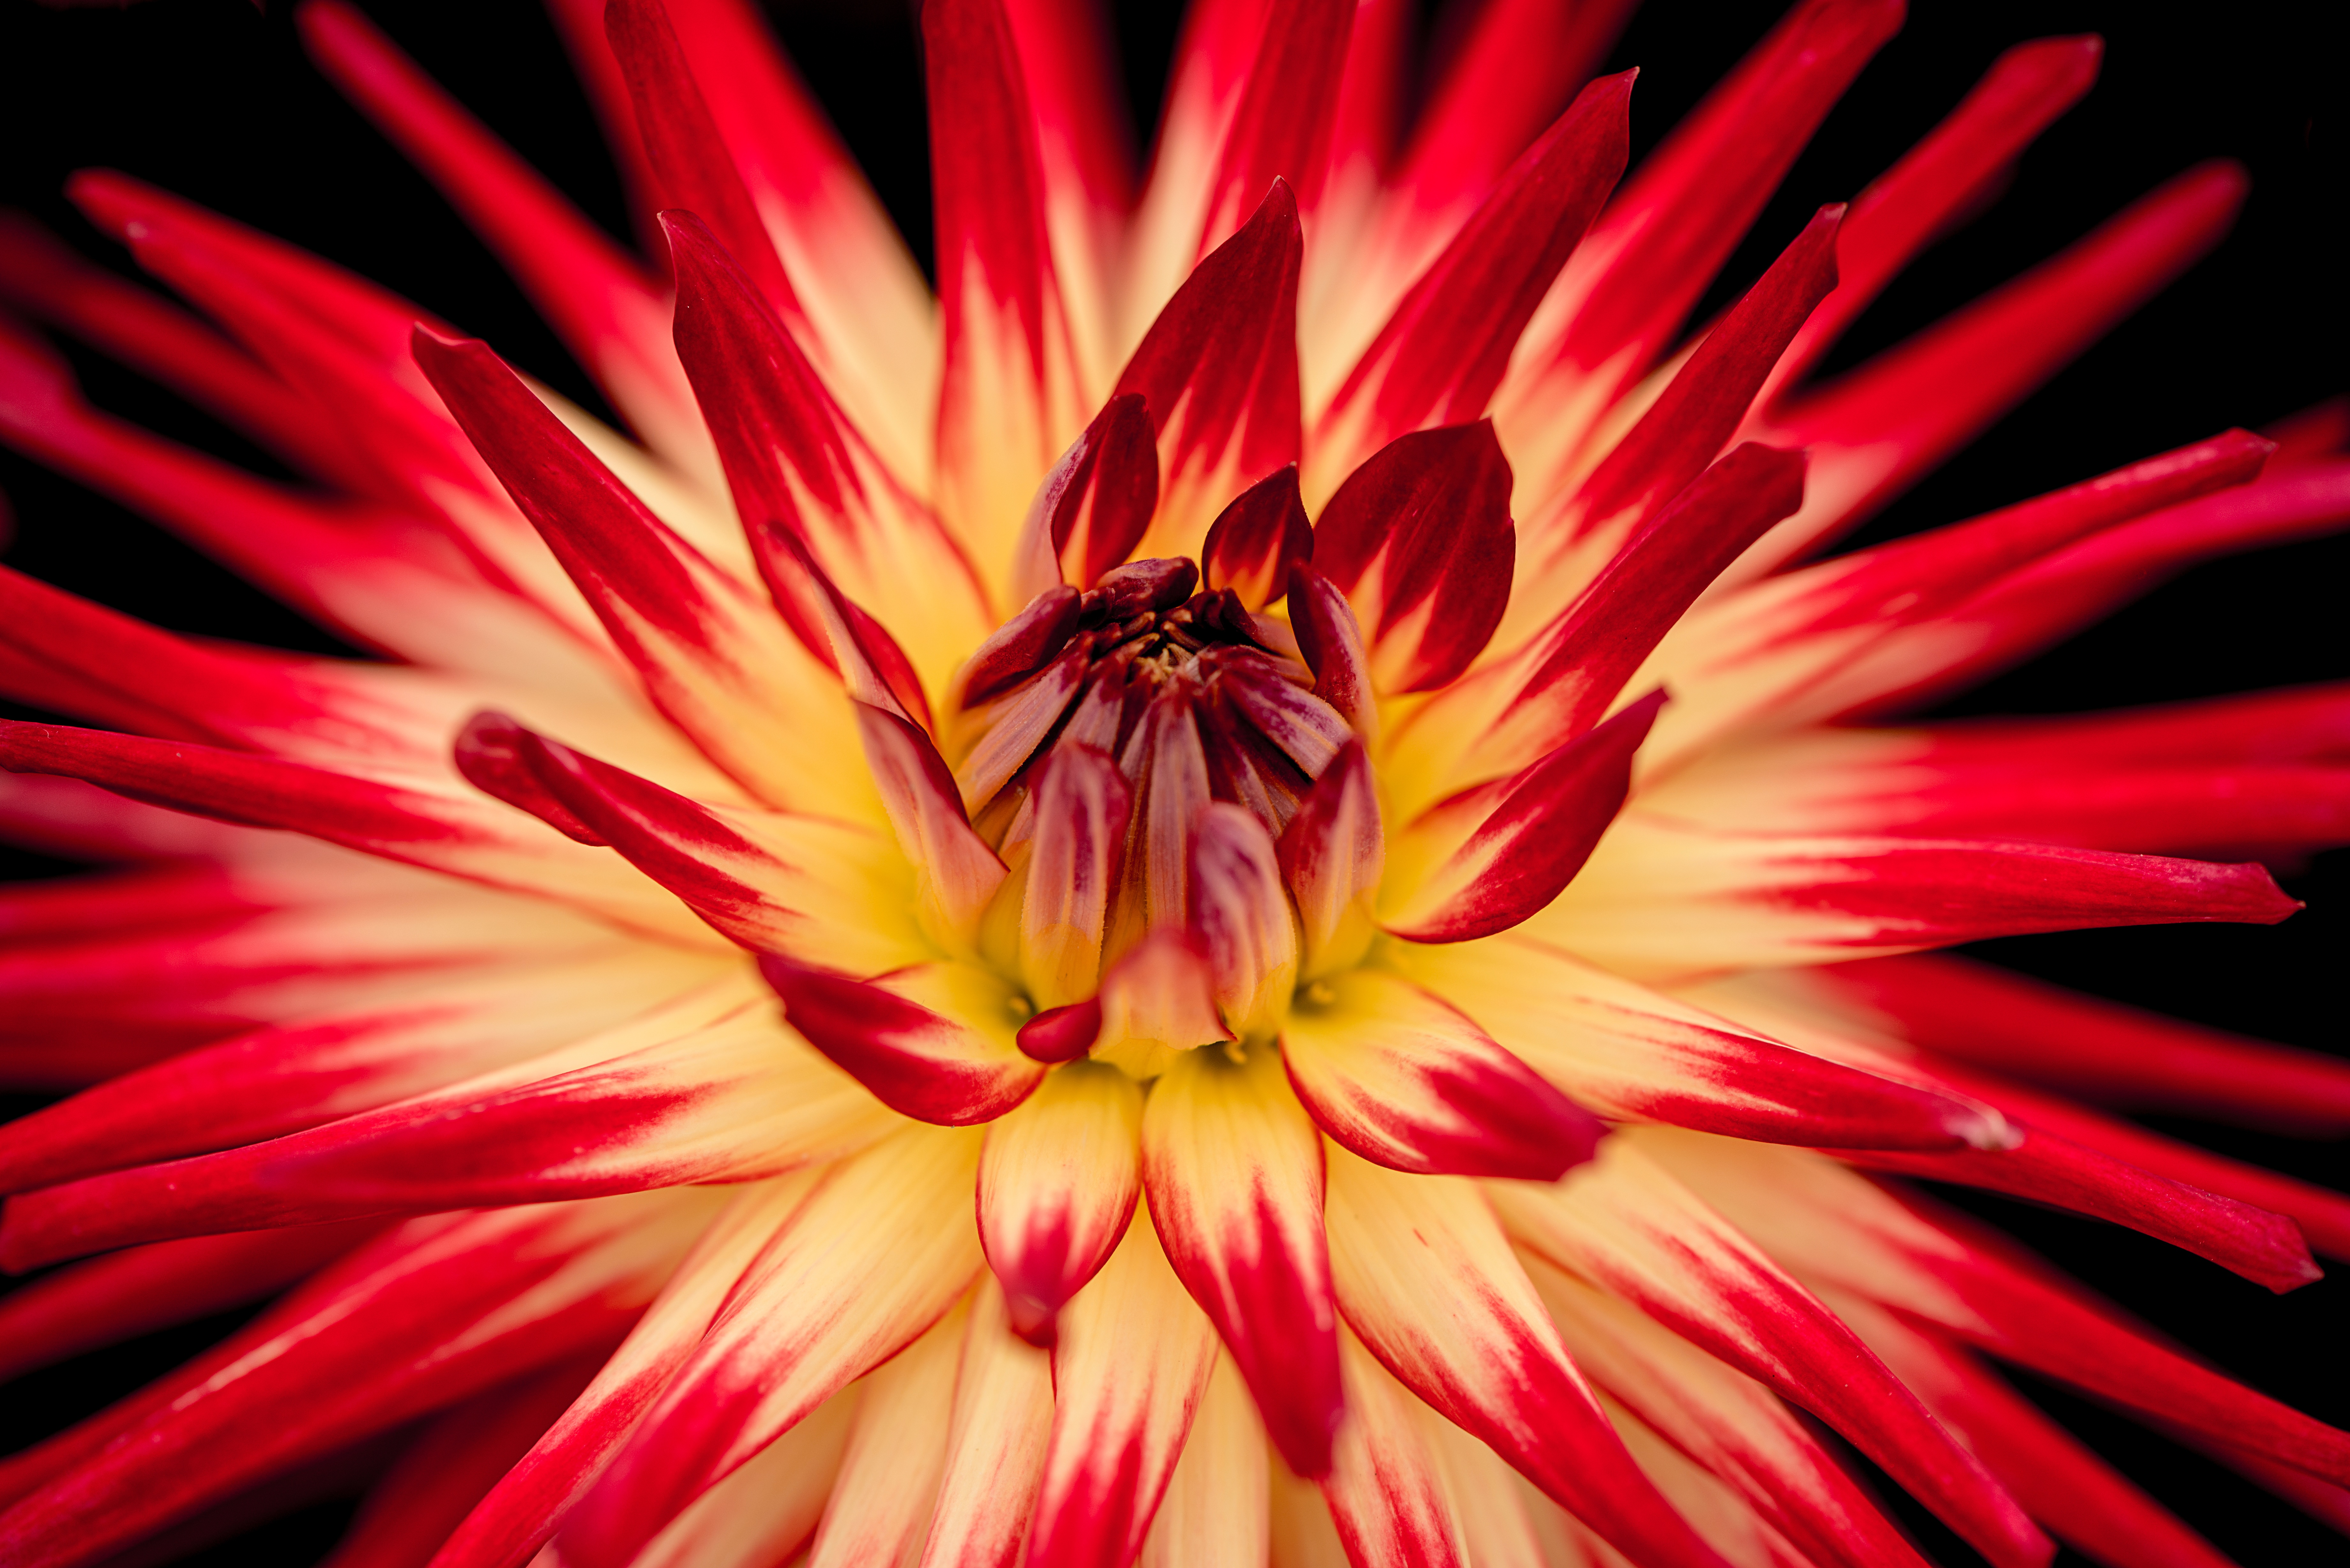
plant, photography, flower, petal, bloom, floral, red, flora, close up, dahlia, macro photography, flowering plant, daisy family, plant stem, land plant